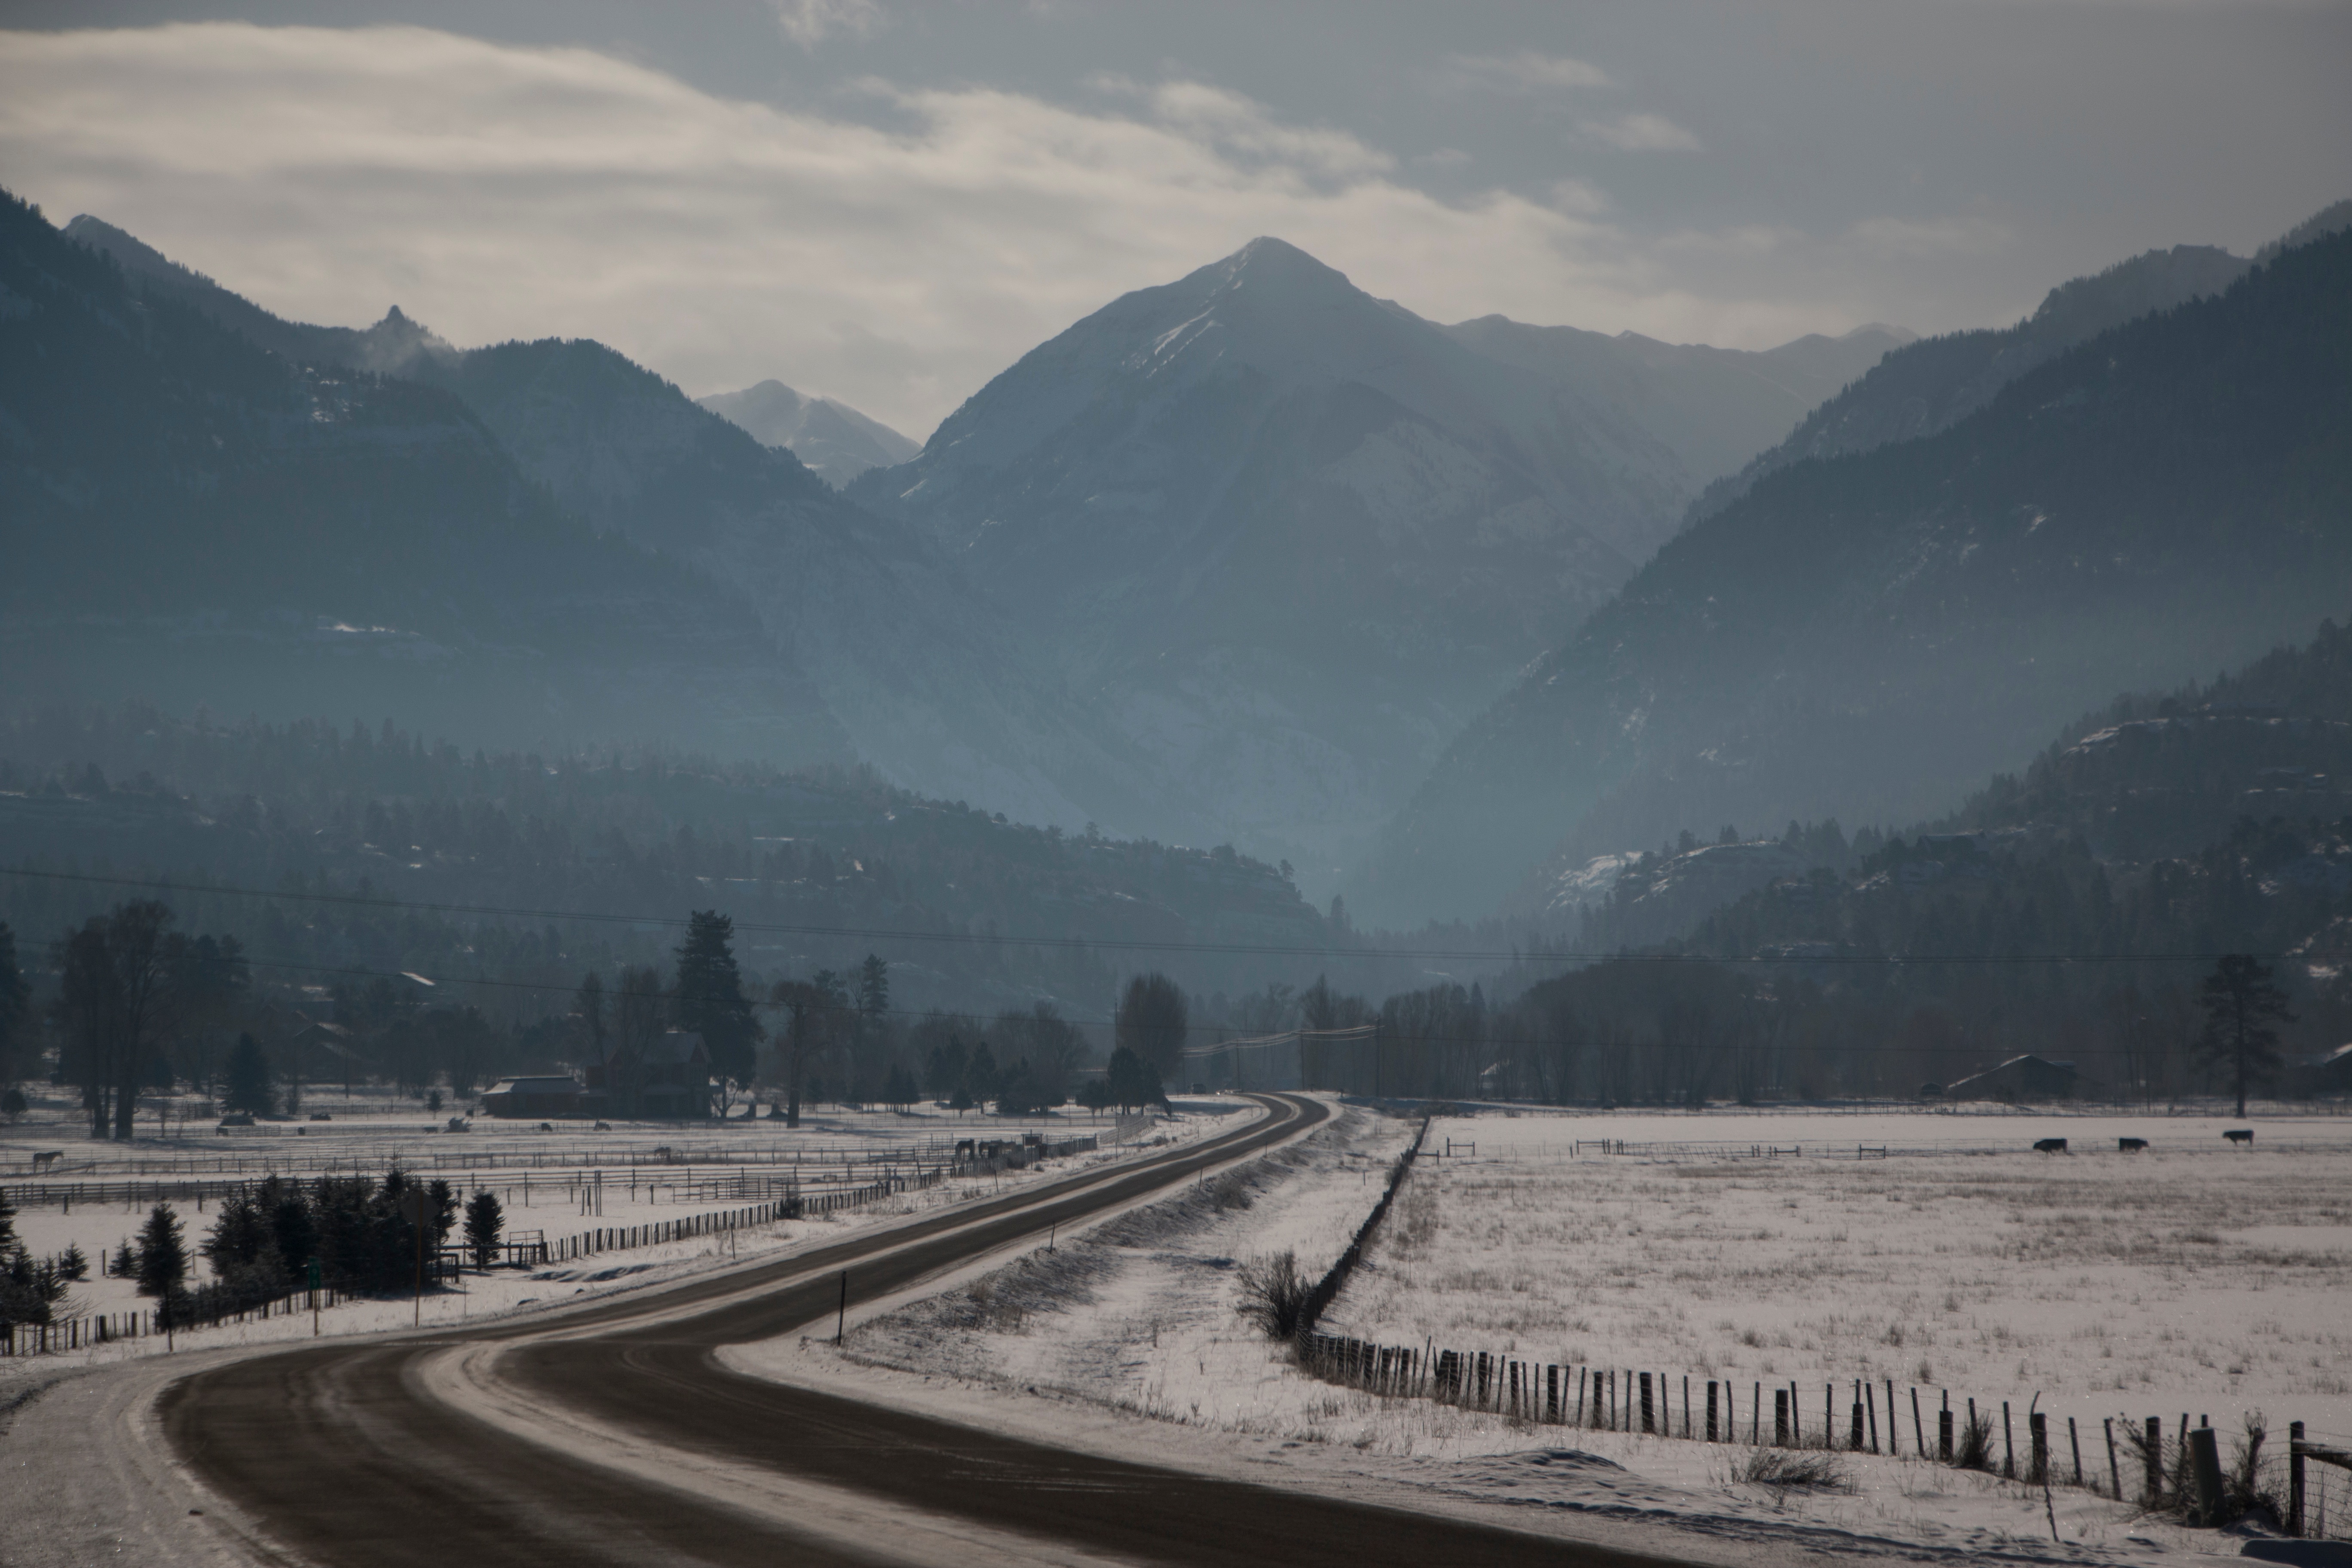
landscape, mountain, snow, winter, fog, road, mist, morning, highway, valley, mountain range, weather, road trip, alps, infrastructure, mountain pass, atmospheric phenomenon, mountainous landforms